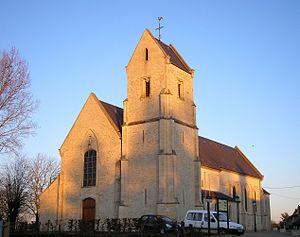
Lingèvres (Normandie, France). L'église Saint-Martin.
Lingèvres est une commune française, située dans le département du Calvados en région Normandie, peuplée de 464 habitants.